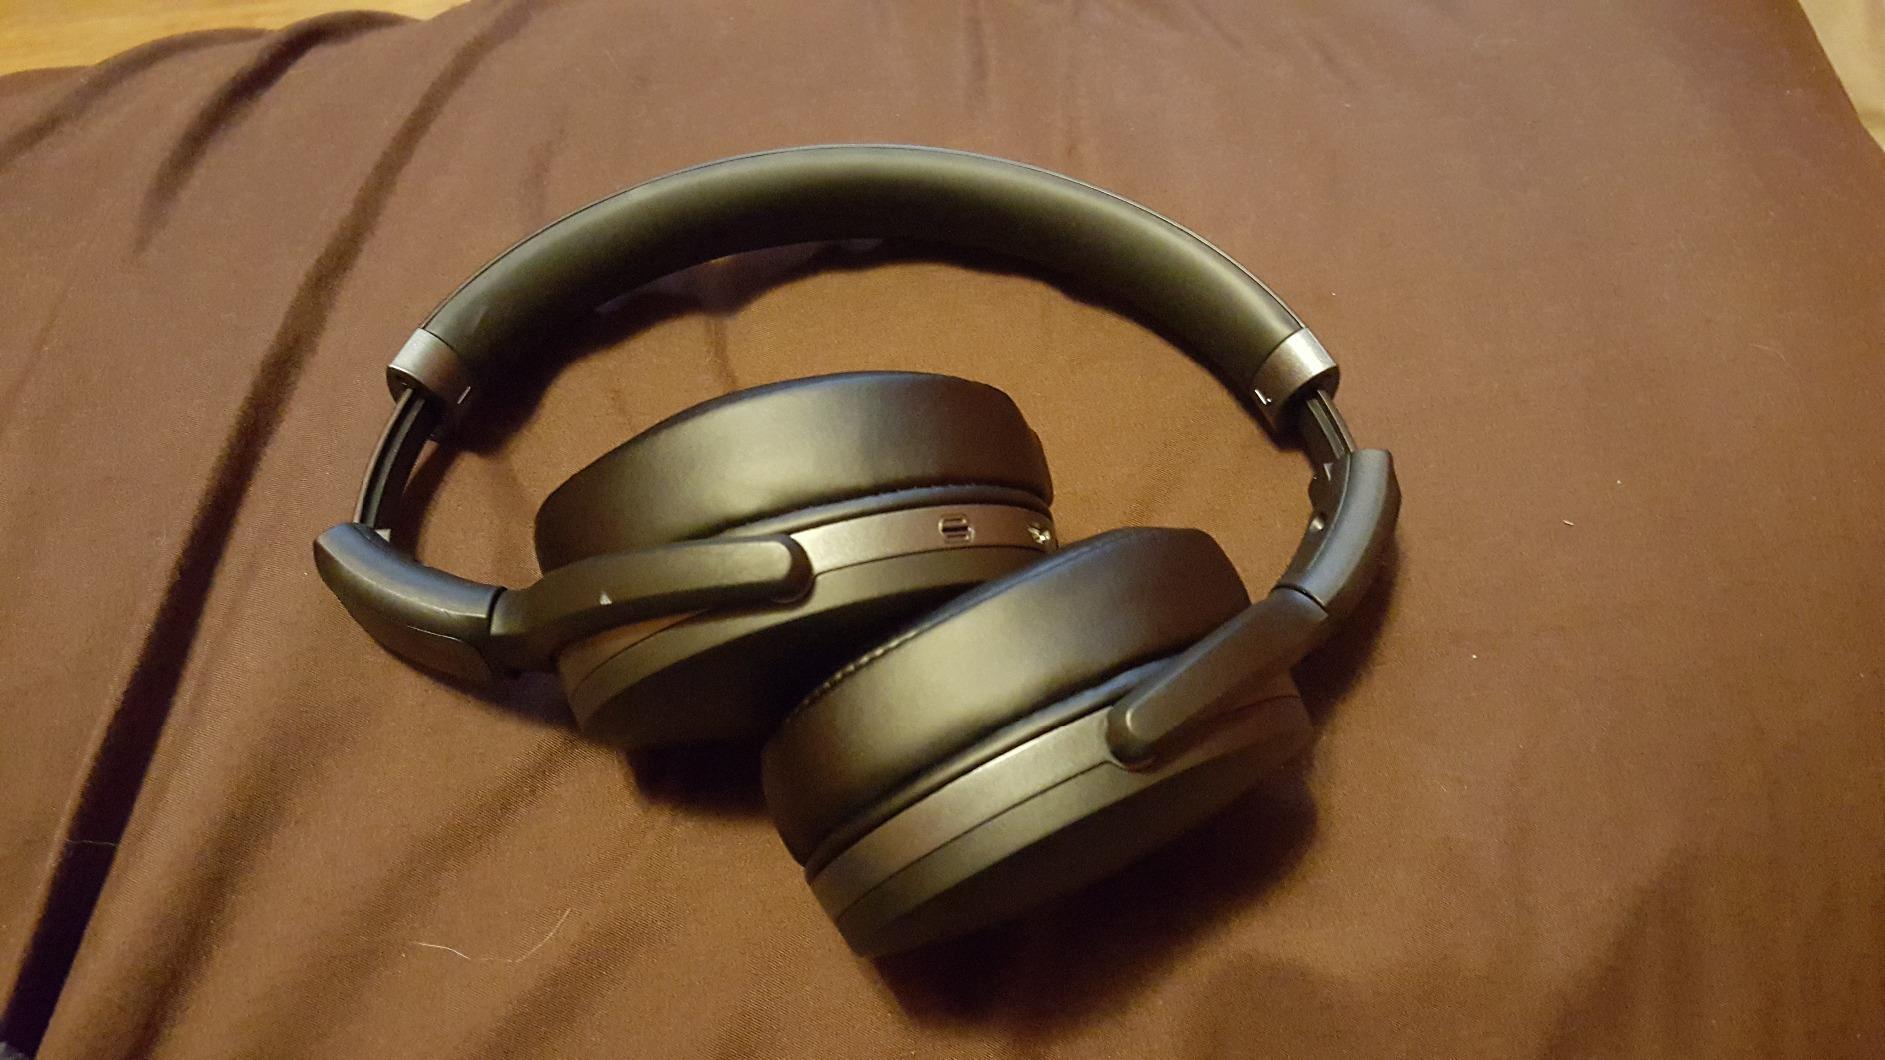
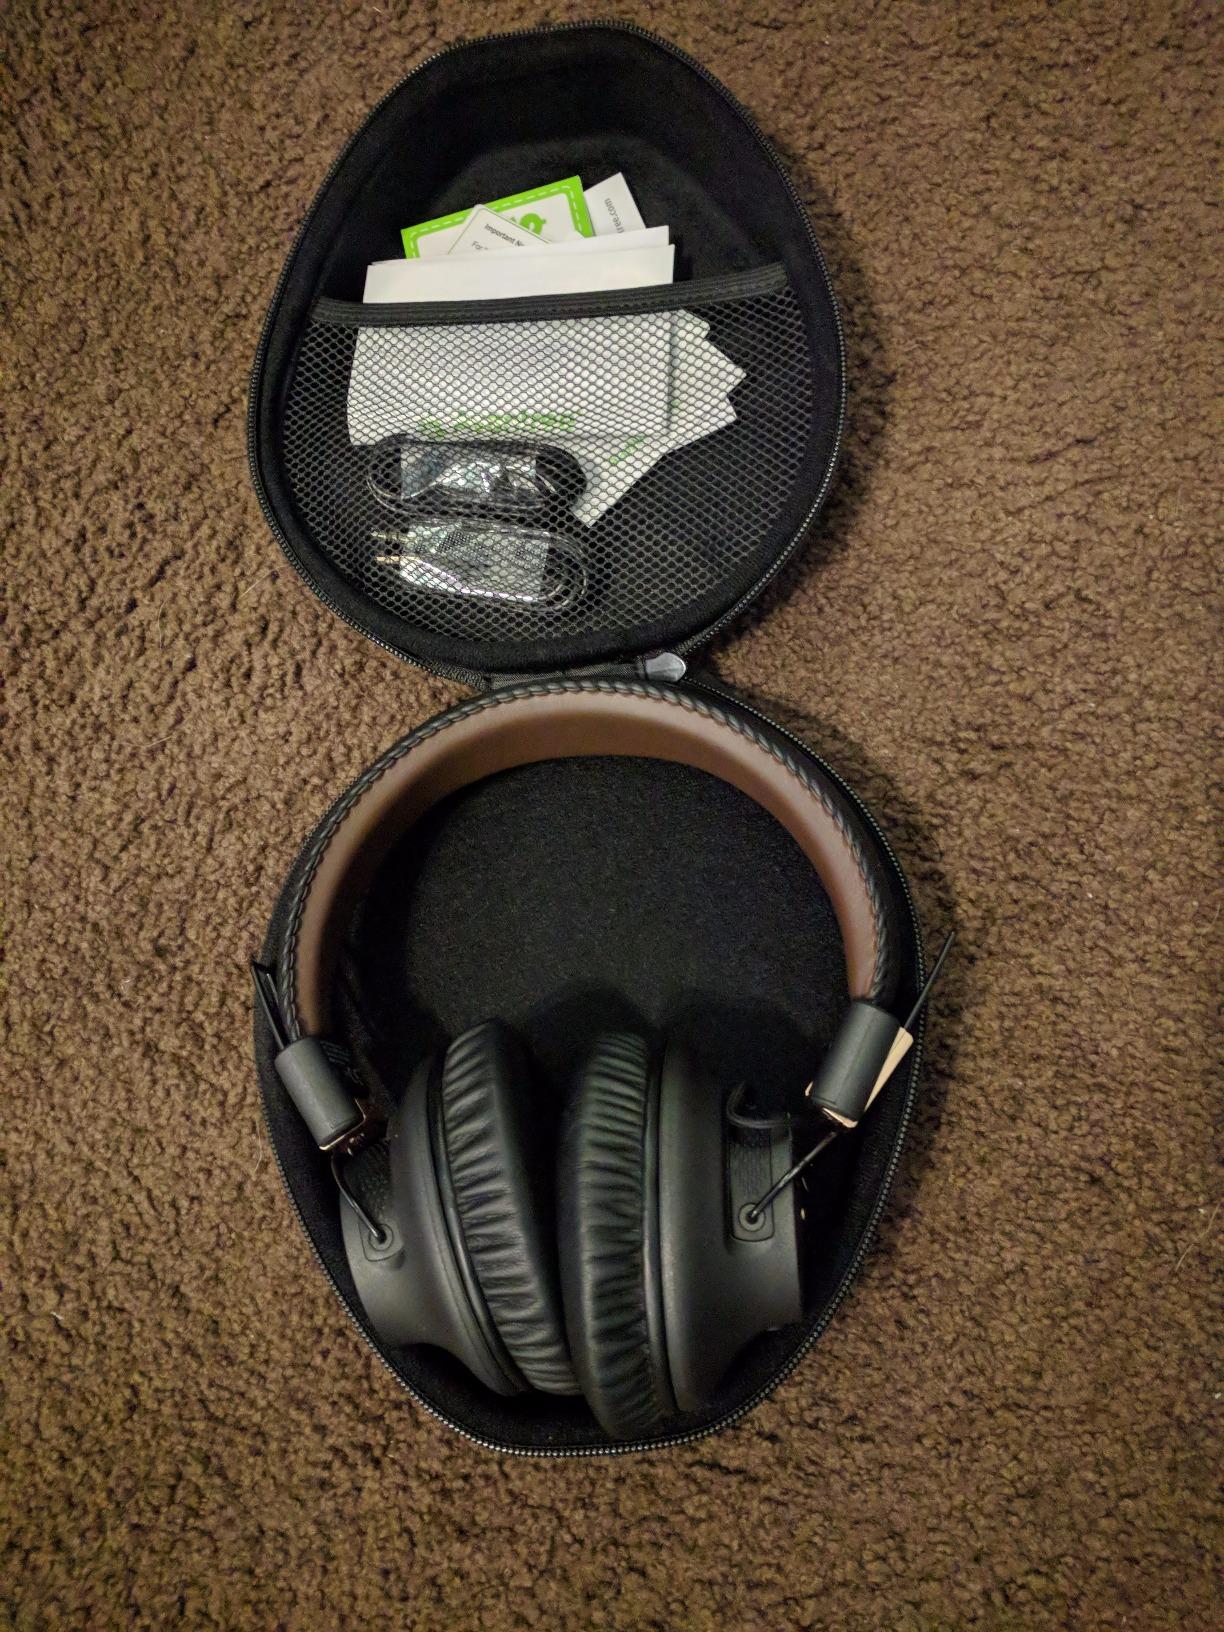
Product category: headphones
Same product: no